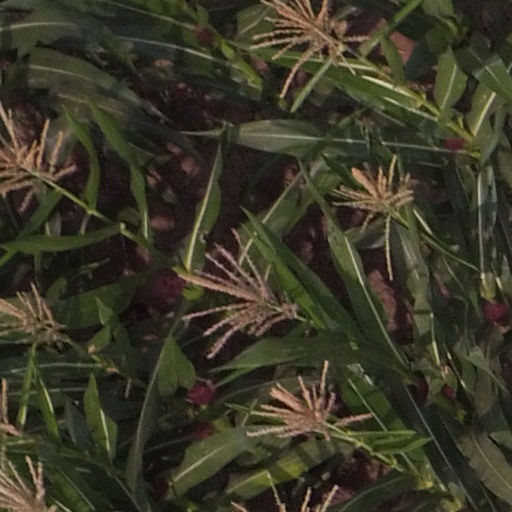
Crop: maize; corn